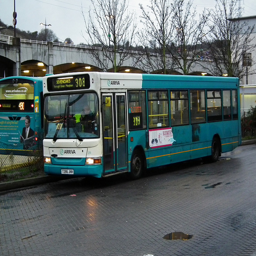
a blue and white bus is parked by a curb
Two buses facing opposite directions parked side by side.
Two transit buses sitting beside each other on a street.
A public bus near a curb on a wet day.
The green and white bus is parked near the street curb.